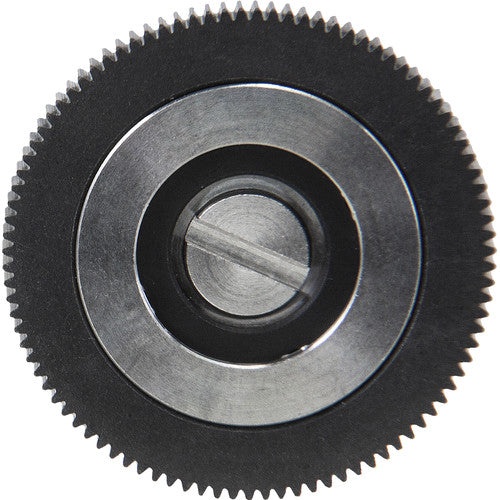
Tilta Nucleus-M Mod Motor Gears 0.6M
This motor gear can be used to replace the Nucleus-M motor’s 0.8 mod gear to allow you to use the motor on 0.4, 0.5, 0.6, 0.7 mod lenses. Technische Informationen Weight: 0.057 lbs Width: 10mm thick Color: Black Materials: ABS plastic Paketinhalt (1) Motor gear for Nucleus-M TECHNISCHE DATEN
Brand: Tilta
Category: Cameras & Optics > Camera & Optic Accessories > Camera Parts & Accessories > Camera Focus Devices